Geography of Israel

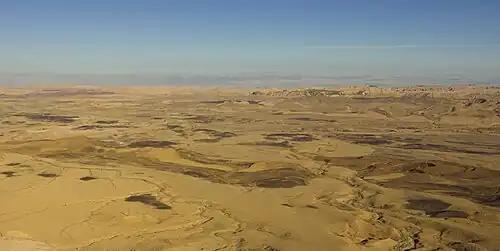
Makhtesh Ramon

The Negev Desert comprises approximately , more than half of Israel's total land area. Geographically it is an extension of the Sinai Desert, forming a rough triangle with its base in the north near Beersheba, the Dead Sea, and the southern Judean Mountains, and it has its apex in the southern tip of the country at Eilat. Topographically, it parallels the other regions of the country, with lowlands in the west, hills in the central portion, and the Arava valley as its eastern border.